A Matter of Conscience

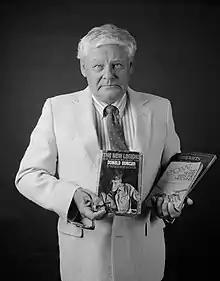
Donald Duncan photo by William Short from "A Matter of Conscience"

Captain Howard Levy became one of the most well known GI resisters during the Vietnam War when he refused to train combat medics. His photo radiates this defiance as we see him, arms crossed with a determined look on his face. During his court-martial he recalls trying "to put the war on trial, but the military court said the truth is no defense."